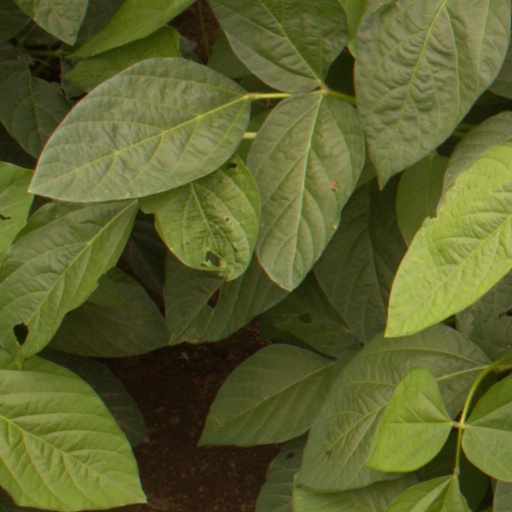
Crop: soybean